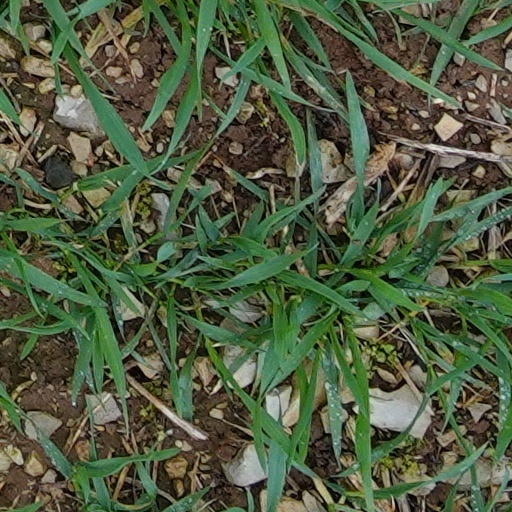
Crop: wheat